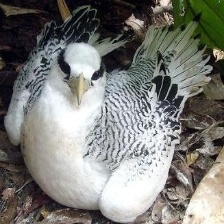
Species: RED BILLED TROPICBIRD
Scientific name: PHAETHON AETHEREU